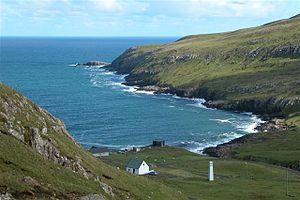
Víkarbyrgi / Historie
Víkarbyrgi er en forladt bygd på Suðuroys sydøstkyst, ved Víkarfjørður og nordvest for holmen Baglhólmur. Foruden Víkarbyrgi medregnes også Hamrabyrgi som en del af bygden. De to bygder, der kun adskilles af åen, blev lagt øde af pesten sóttin 1349 og var ubeboet, indtil omkring 1830.